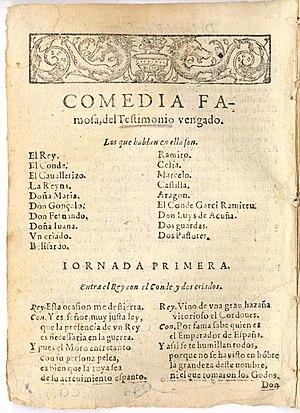
Lope Félix de Vega Carpio, né le 25 novembre 1562 à Madrid et mort le 27 août 1635 dans la même ville, est un dramaturge et poète espagnol. Il est considéré comme l'un des écrivains majeurs du Siècle d'or espagnol.
Un acte est la subdivision principale d’une pièce de théâtre ou d’un opéra. C’est la partie d’un ouvrage dramatique séparée de la suivante par un entracte ou intervalle pendant lequel la scène est soit vide soit remplie par un intermède étranger à l’action représentée.